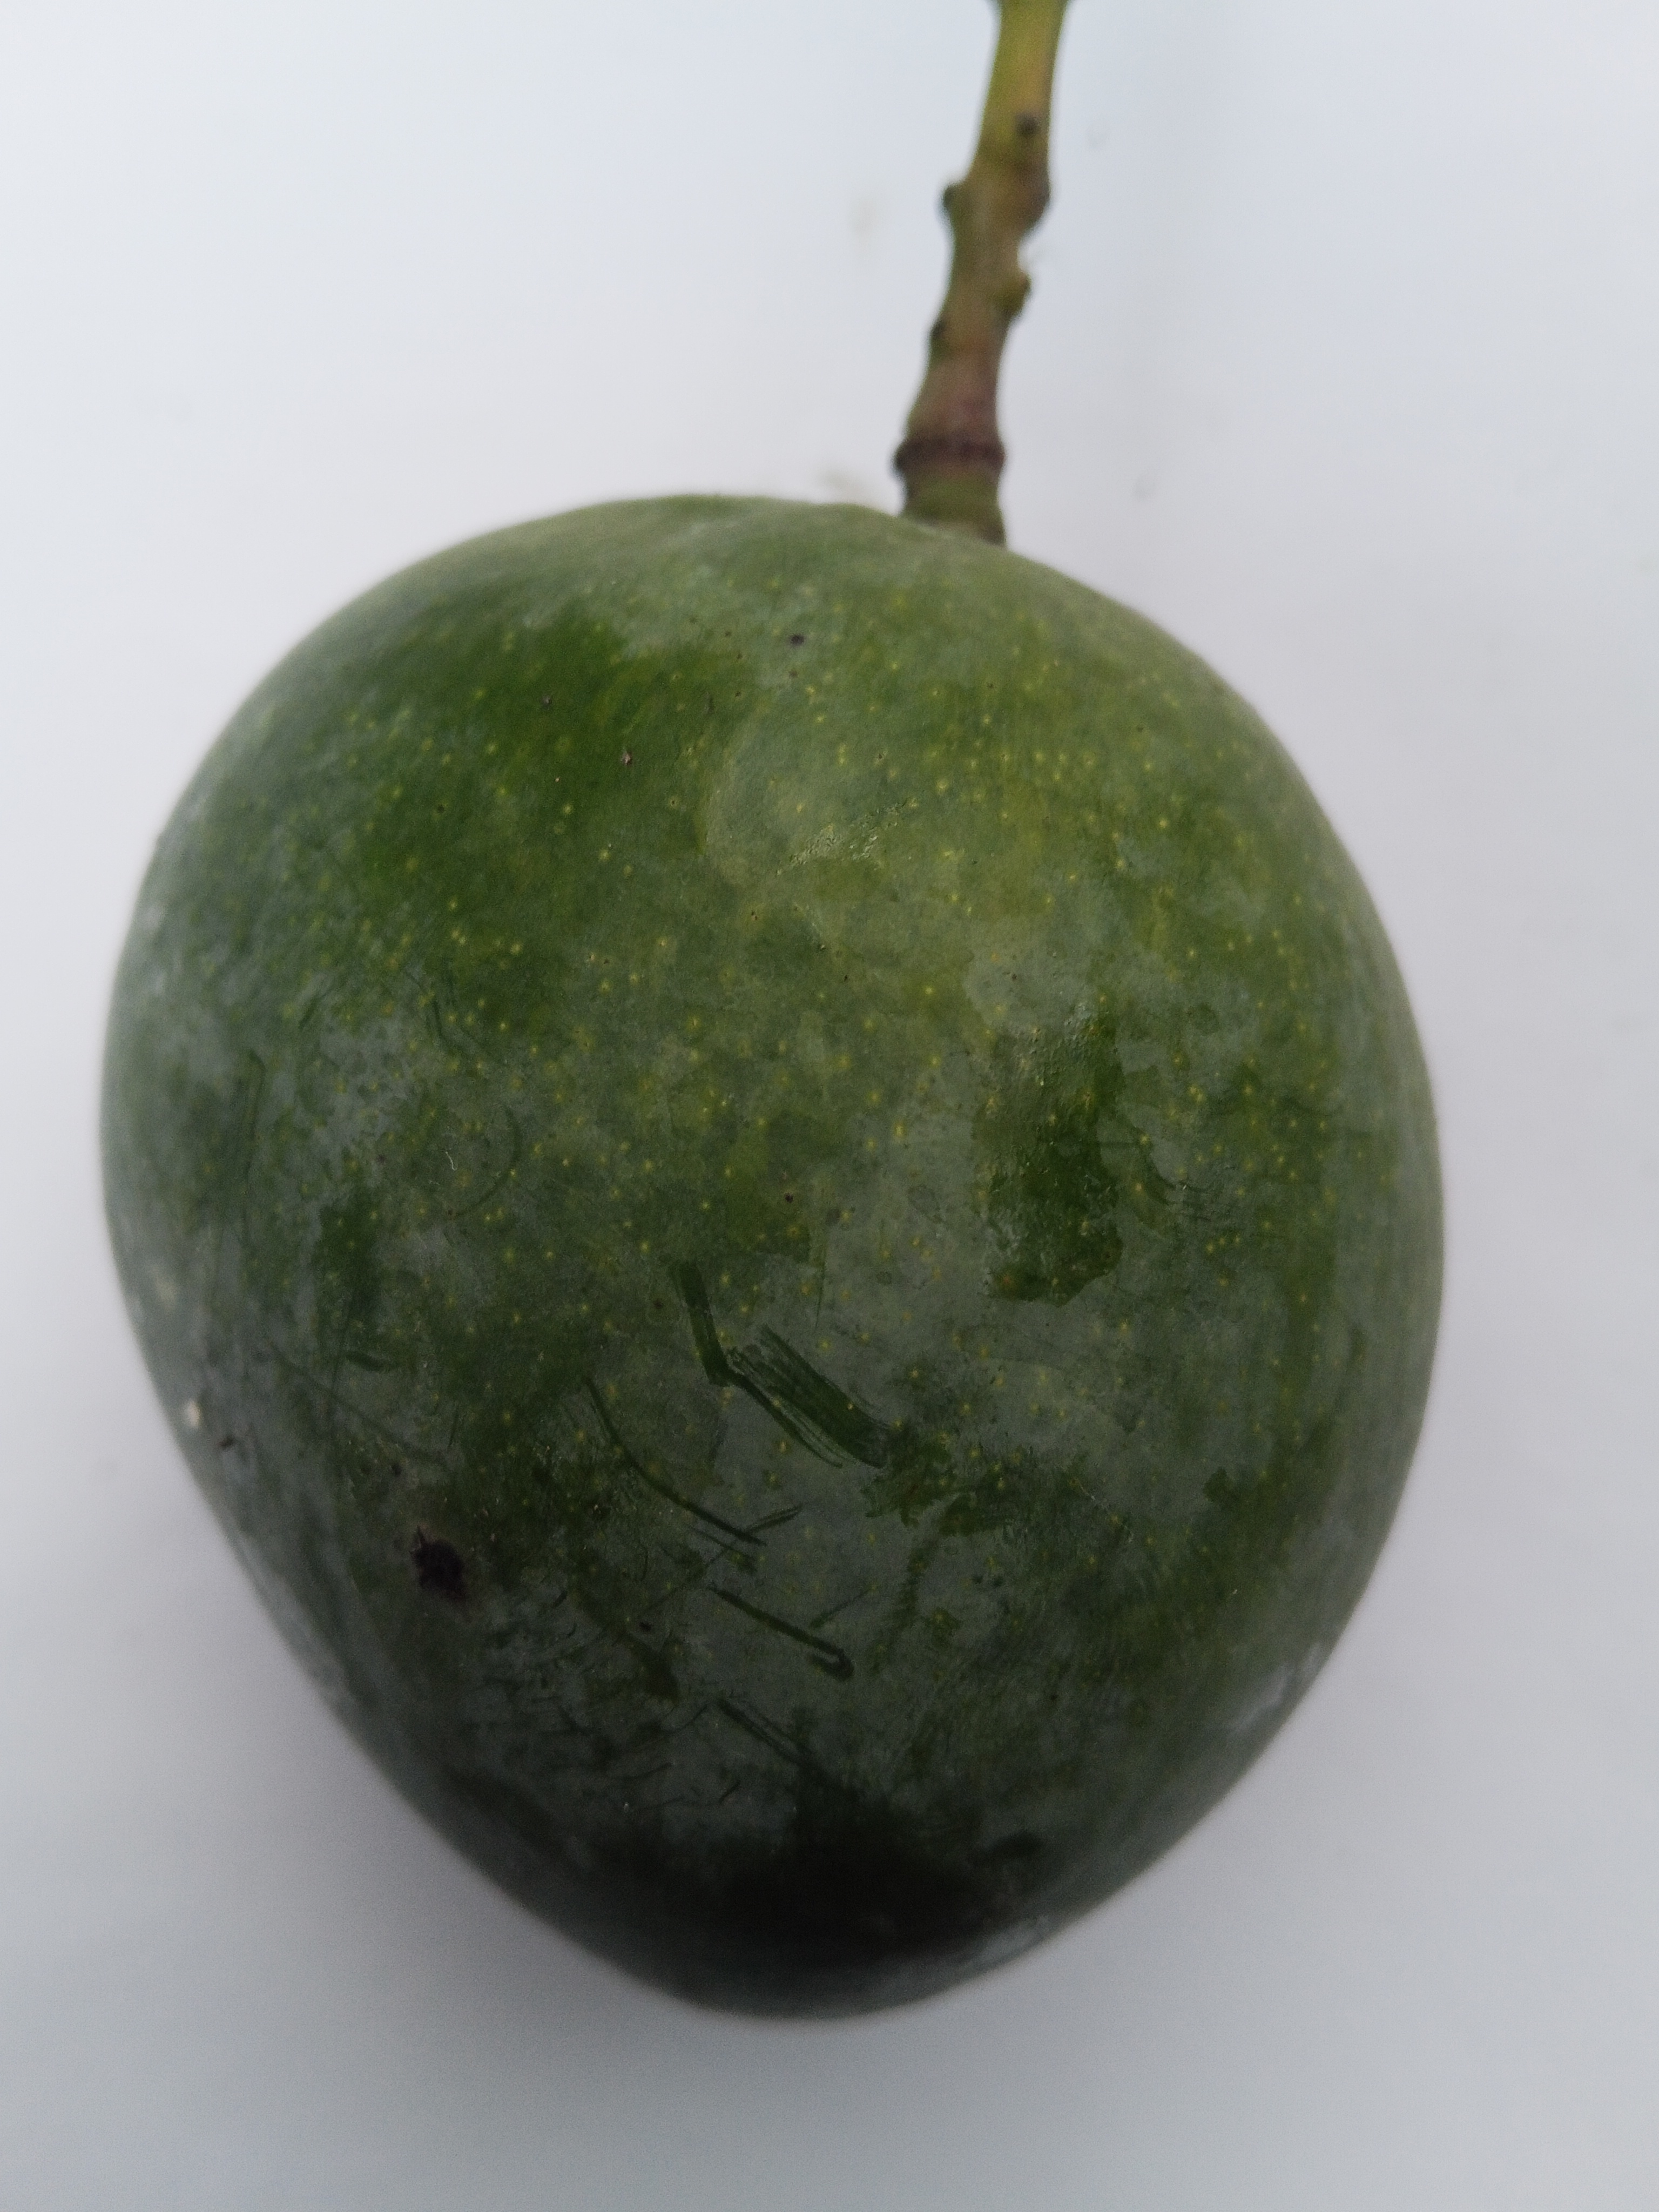
Mango variety: Bari 4